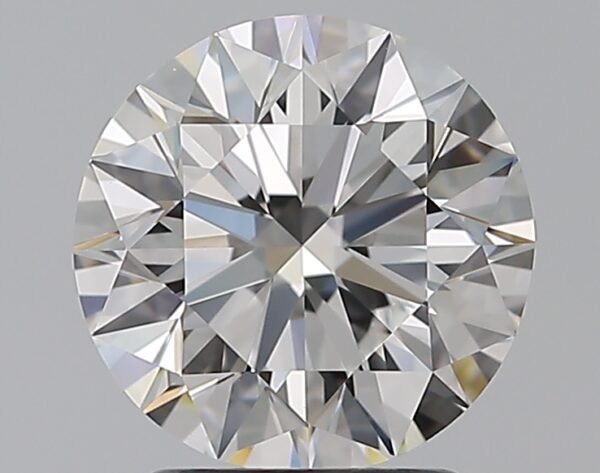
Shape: round
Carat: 2.09
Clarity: VVS1
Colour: D
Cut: EX
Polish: EX
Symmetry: EX
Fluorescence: N
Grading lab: GIA
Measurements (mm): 8.1 x 8.15 x 5.08